History of Chinese Australians

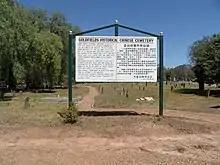
White Hills Cemetery Chinese Section

As soon as the Chinese started arriving in Australia, they started dying here. Many wanted their remains to be sent back to China for spiritual and traditional reasons. Many families went to great lengths to see this achieved. Others however, were buried in Australia. Cemeteries around the country contain Chinese graves. To accommodate the Chinese funeral rituals that involve burning cemeteries around Australia allowed the construction of chimneys. These chimneys can still be found in cemeteries around the country today. Often the people in charge of the cemeteries were devout Christians, people who had an aversion to what they saw as pagan rituals.